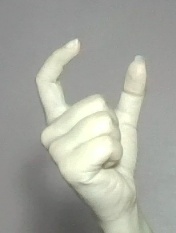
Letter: nun